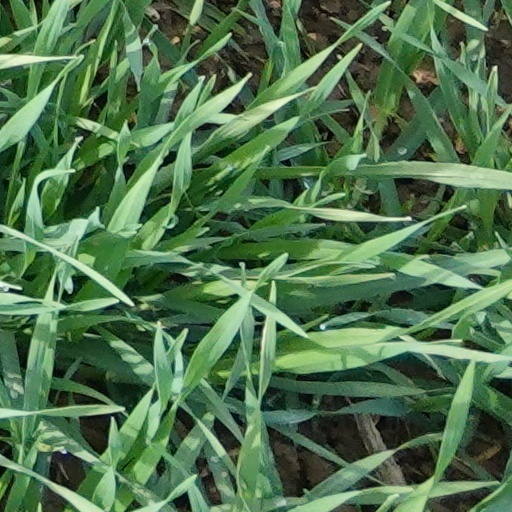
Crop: wheat